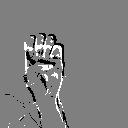
ASL letter: e